Orson Welles

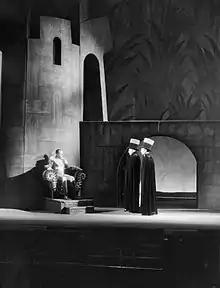
Macbeth (Jack Carter, left) with the Murderers in "Macbeth" (1936)

John Houseman, director of the Negro Theatre Unit in New York, invited Welles to join the Federal Theatre Project in 1935. Far from unemployed—"I was so employed I forgot how to sleep"—Welles put a large share of his $1,500-a-week radio earnings into his stage productions, bypassing administrative red tape and mounting the projects more quickly and professionally. "Roosevelt once said that I was the only operator in history who ever illegally siphoned money "into" a Washington project," Welles said.